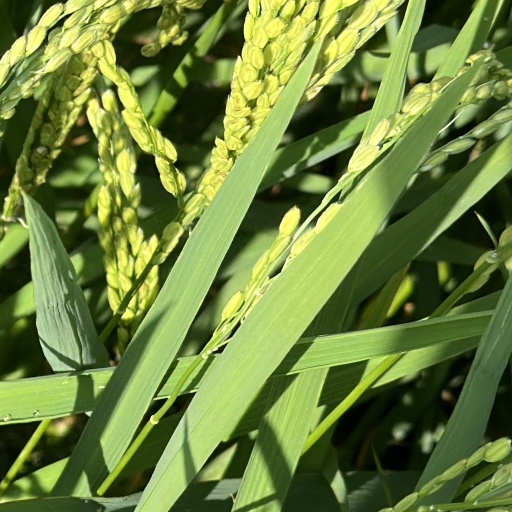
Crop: rice